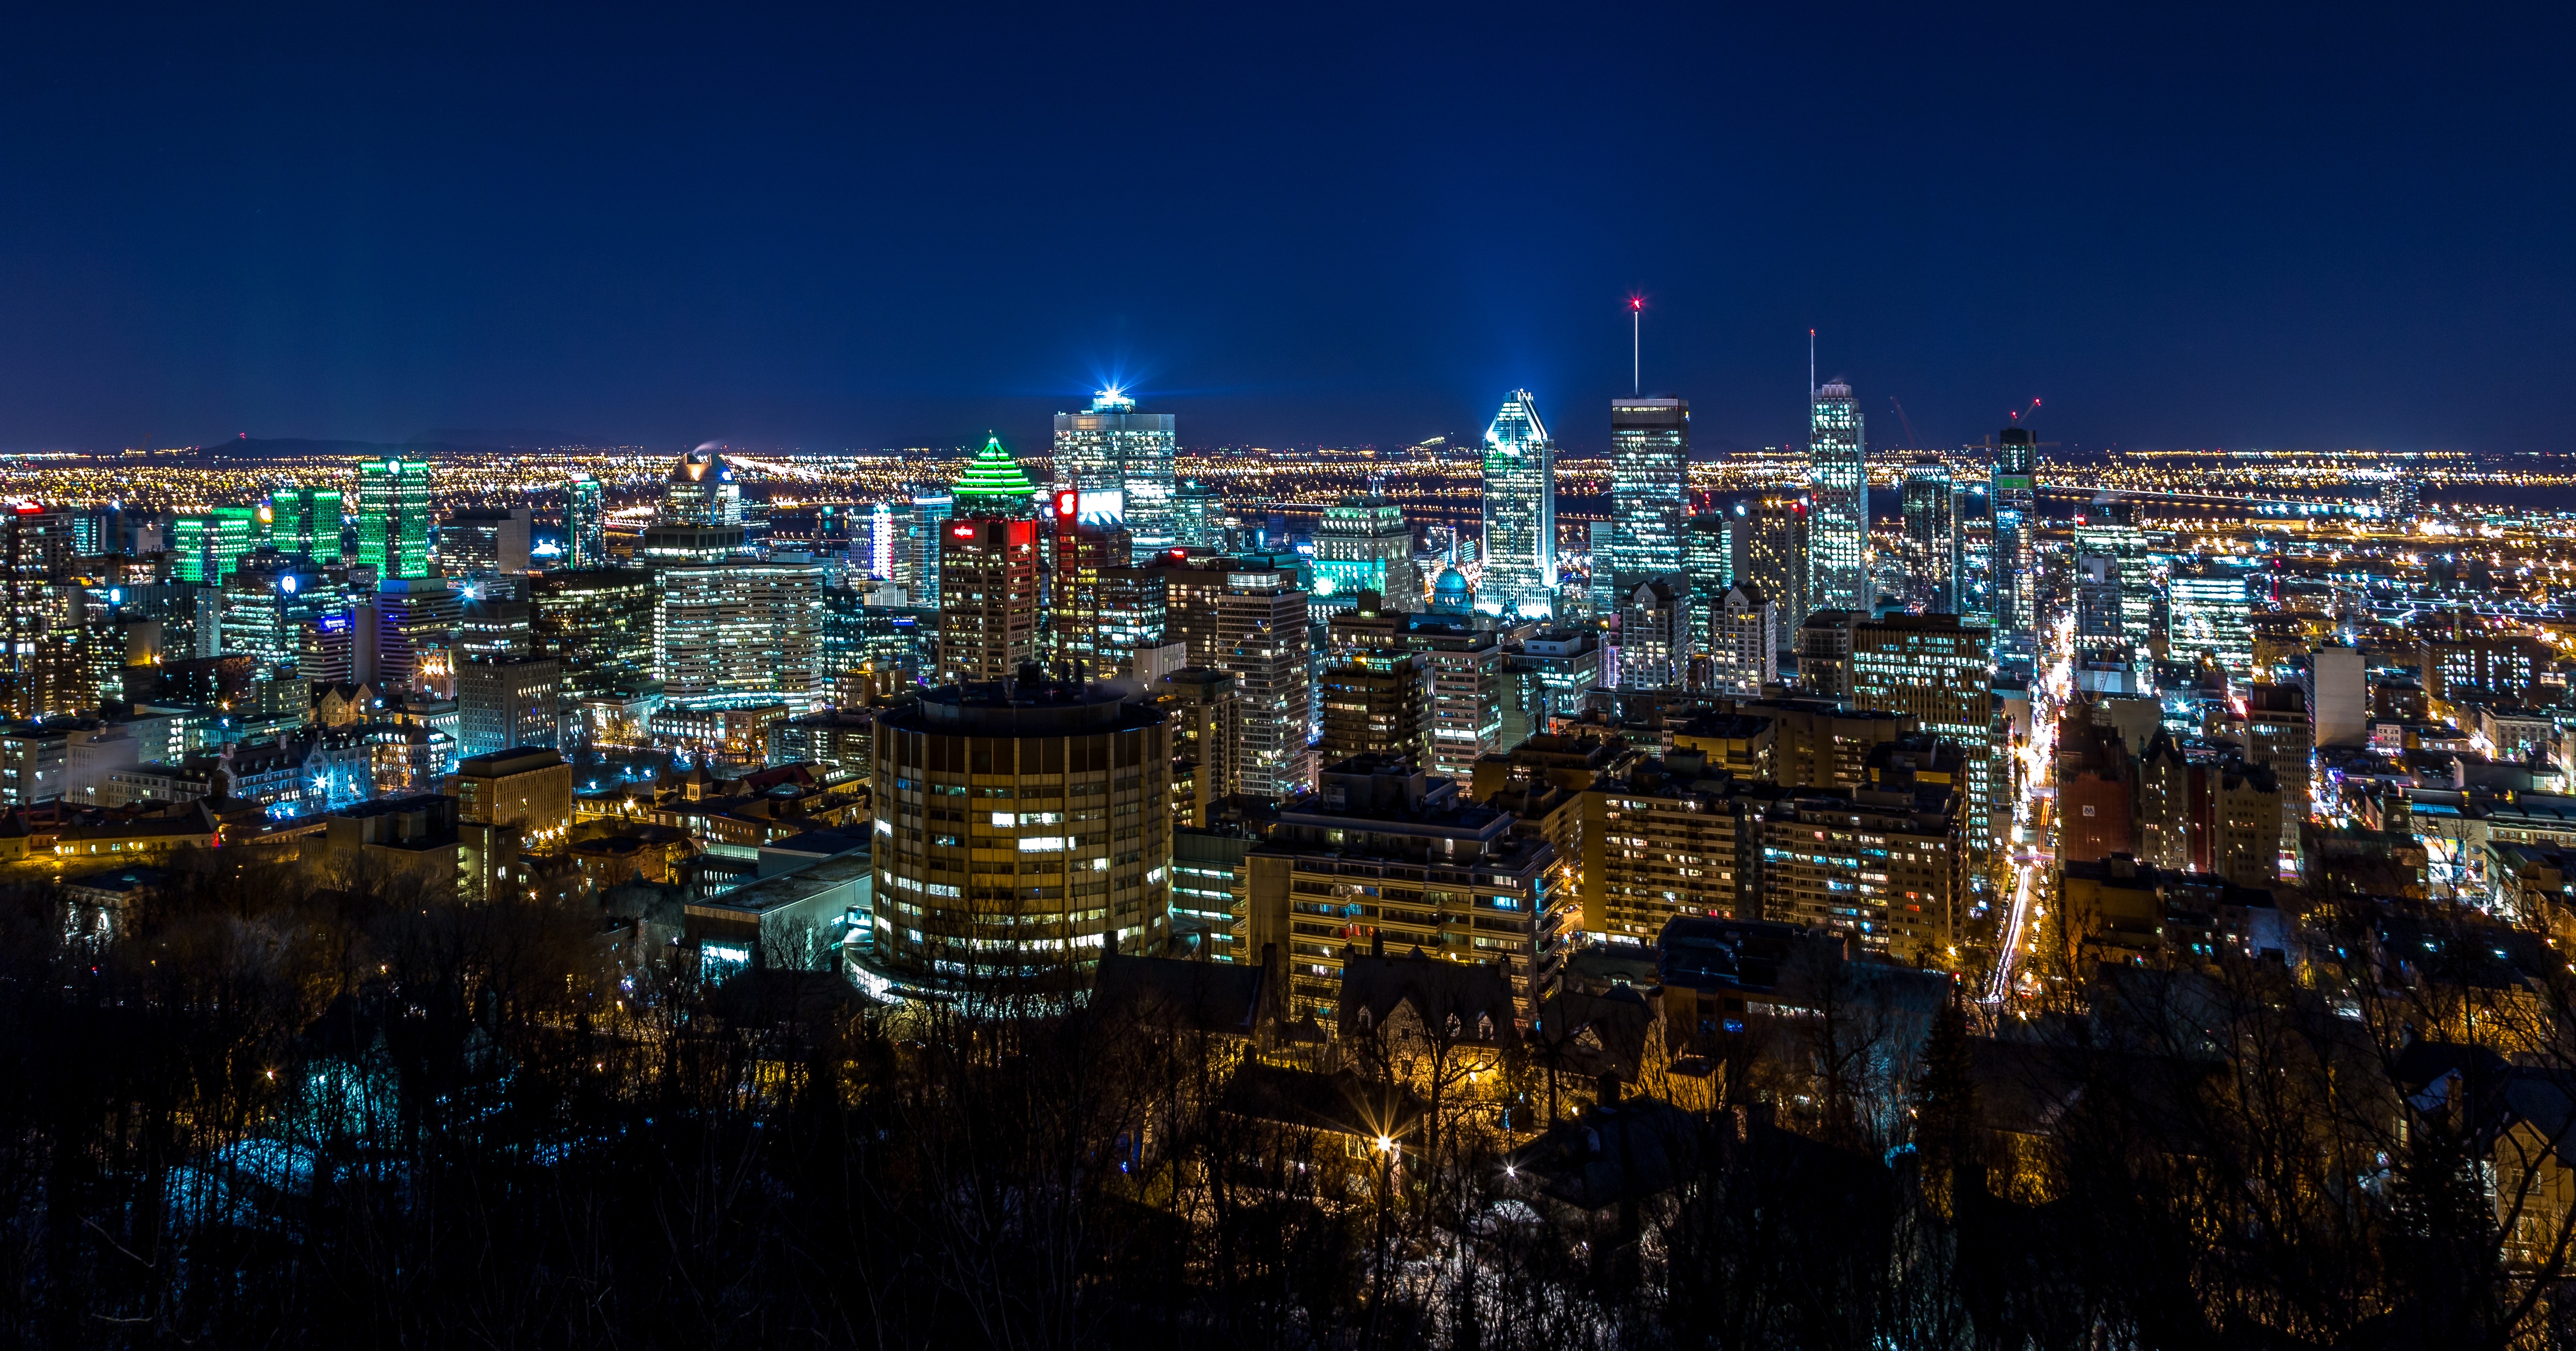
horizon, skyline, night, city, skyscraper, cityscape, panorama, downtown, dusk, evening, reflection, landmark, metropolis, aerial photography, urban area, geographical feature, human settlement, metropolitan area